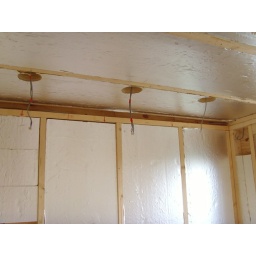
74 kingspan in walls & roof